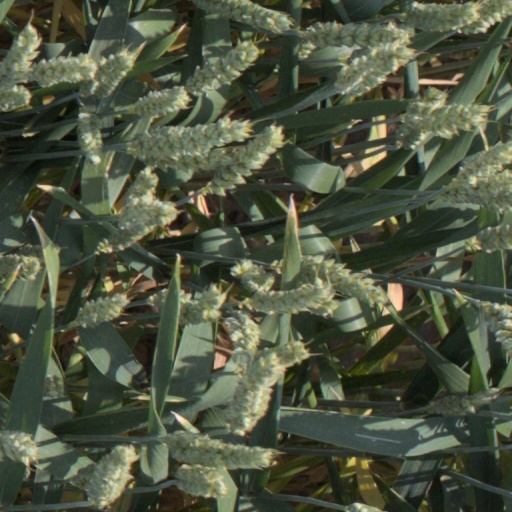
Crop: wheat